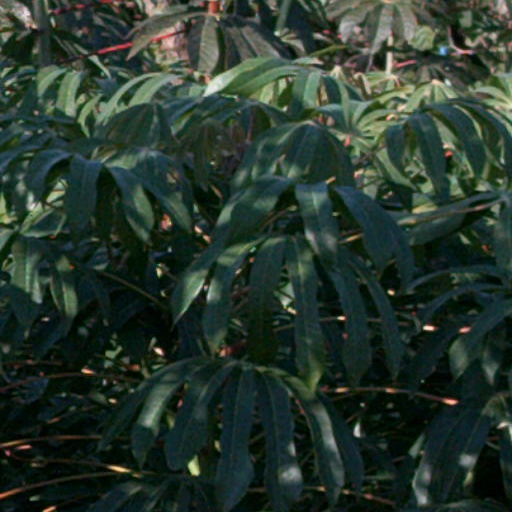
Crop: cassava